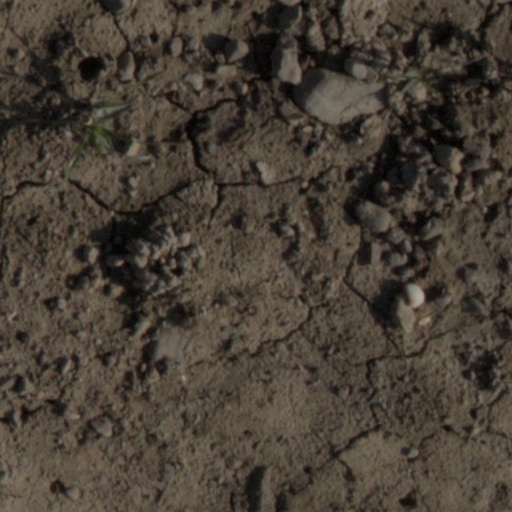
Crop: wheat